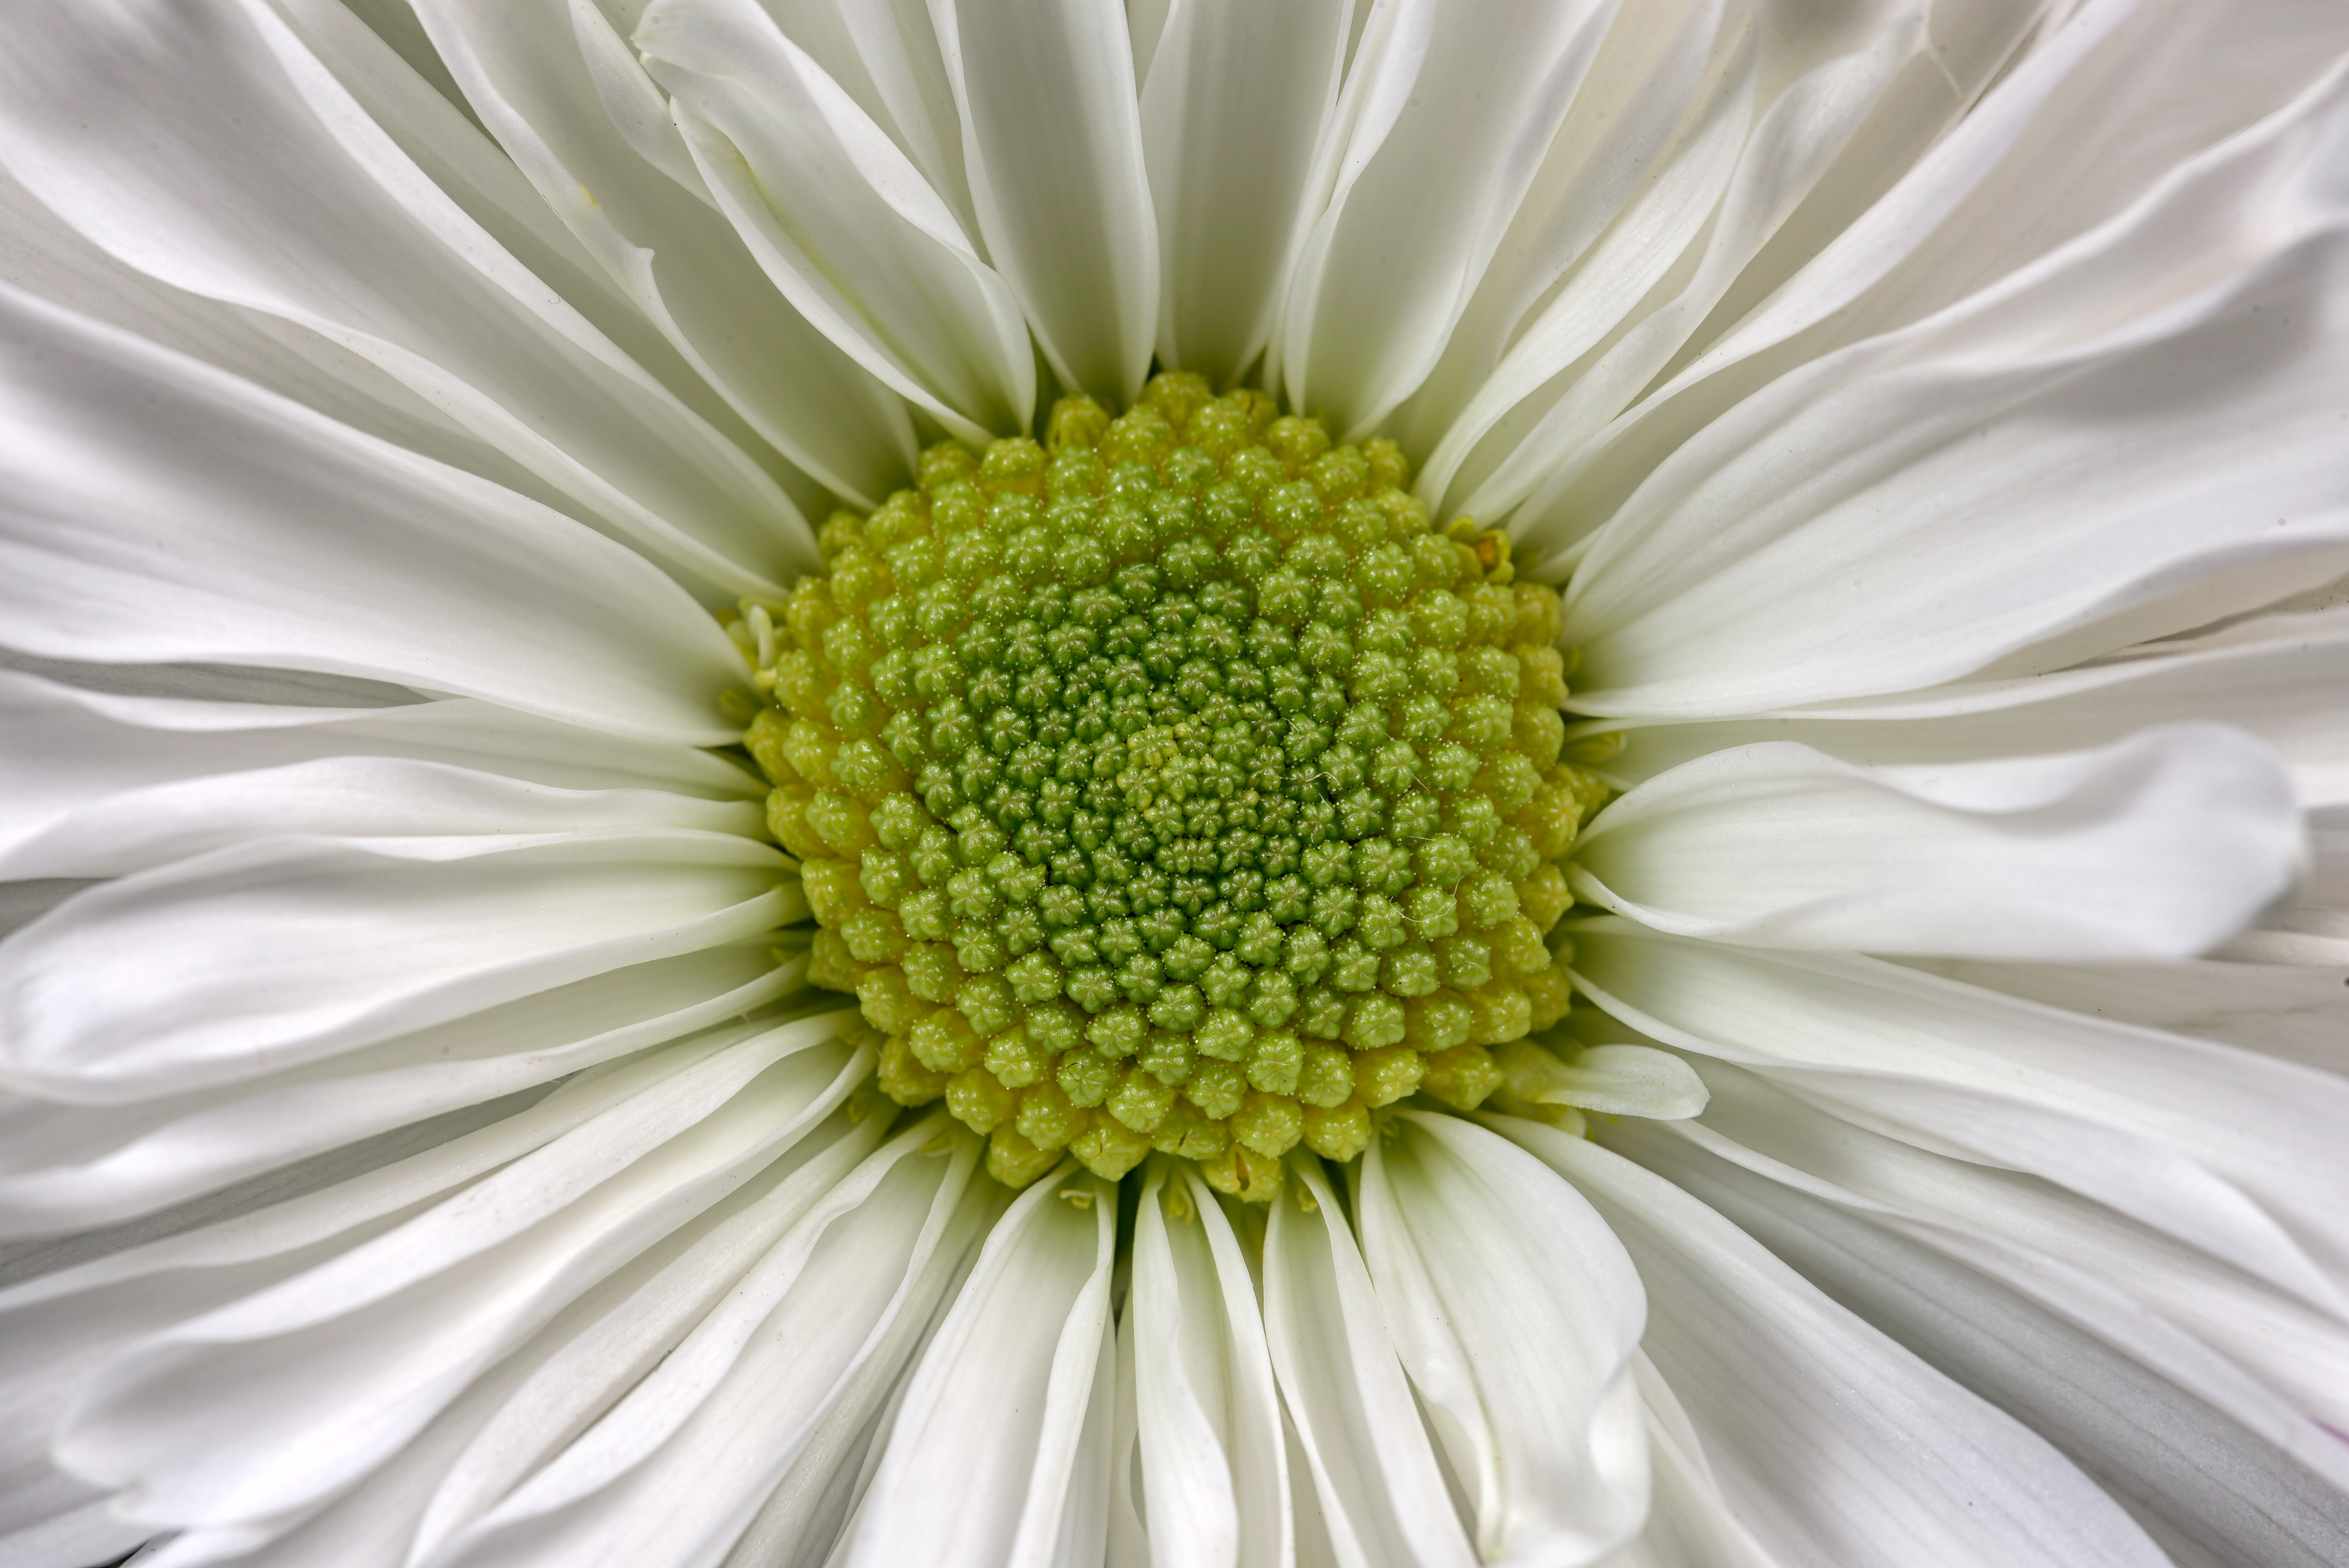
white, flower, petal, barberton daisy, chamomile, plant, mayweed, close up, daisy, botany, pollen, flowering plant, gerbera, aster, oxeye daisy, cut flowers, macro photography, daisy family, marguerite daisy, annual plant, wildflower